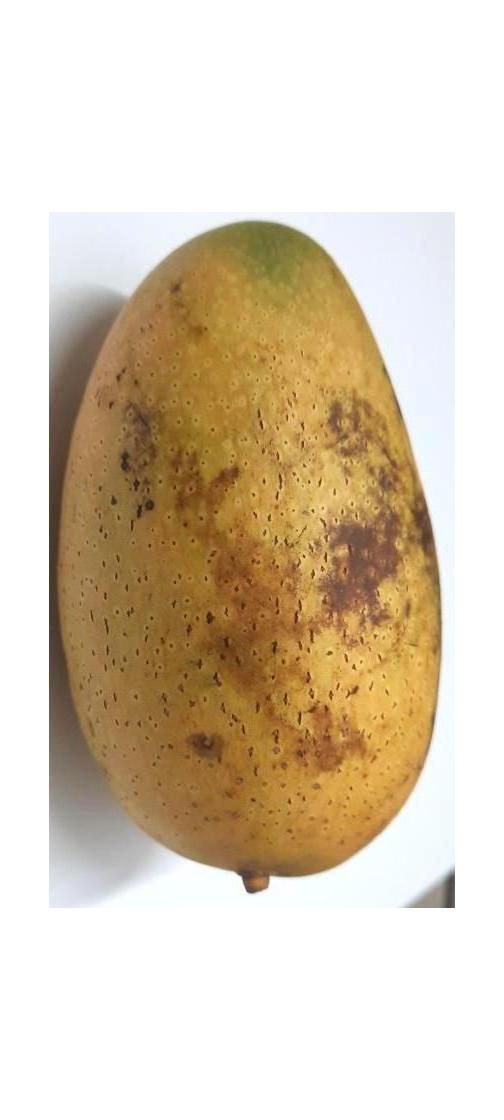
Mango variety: Ashshina Classic